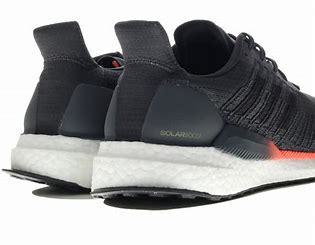
Brand: Adidas
Model: Solarboost 19